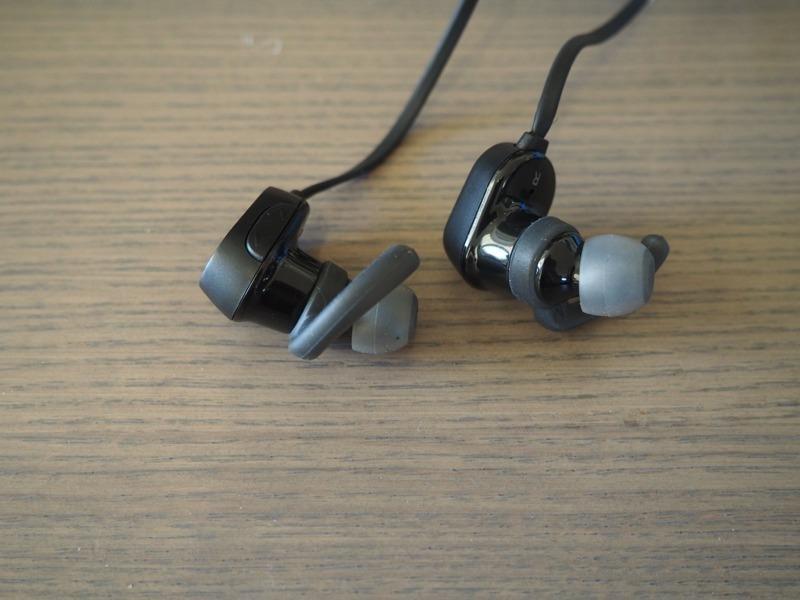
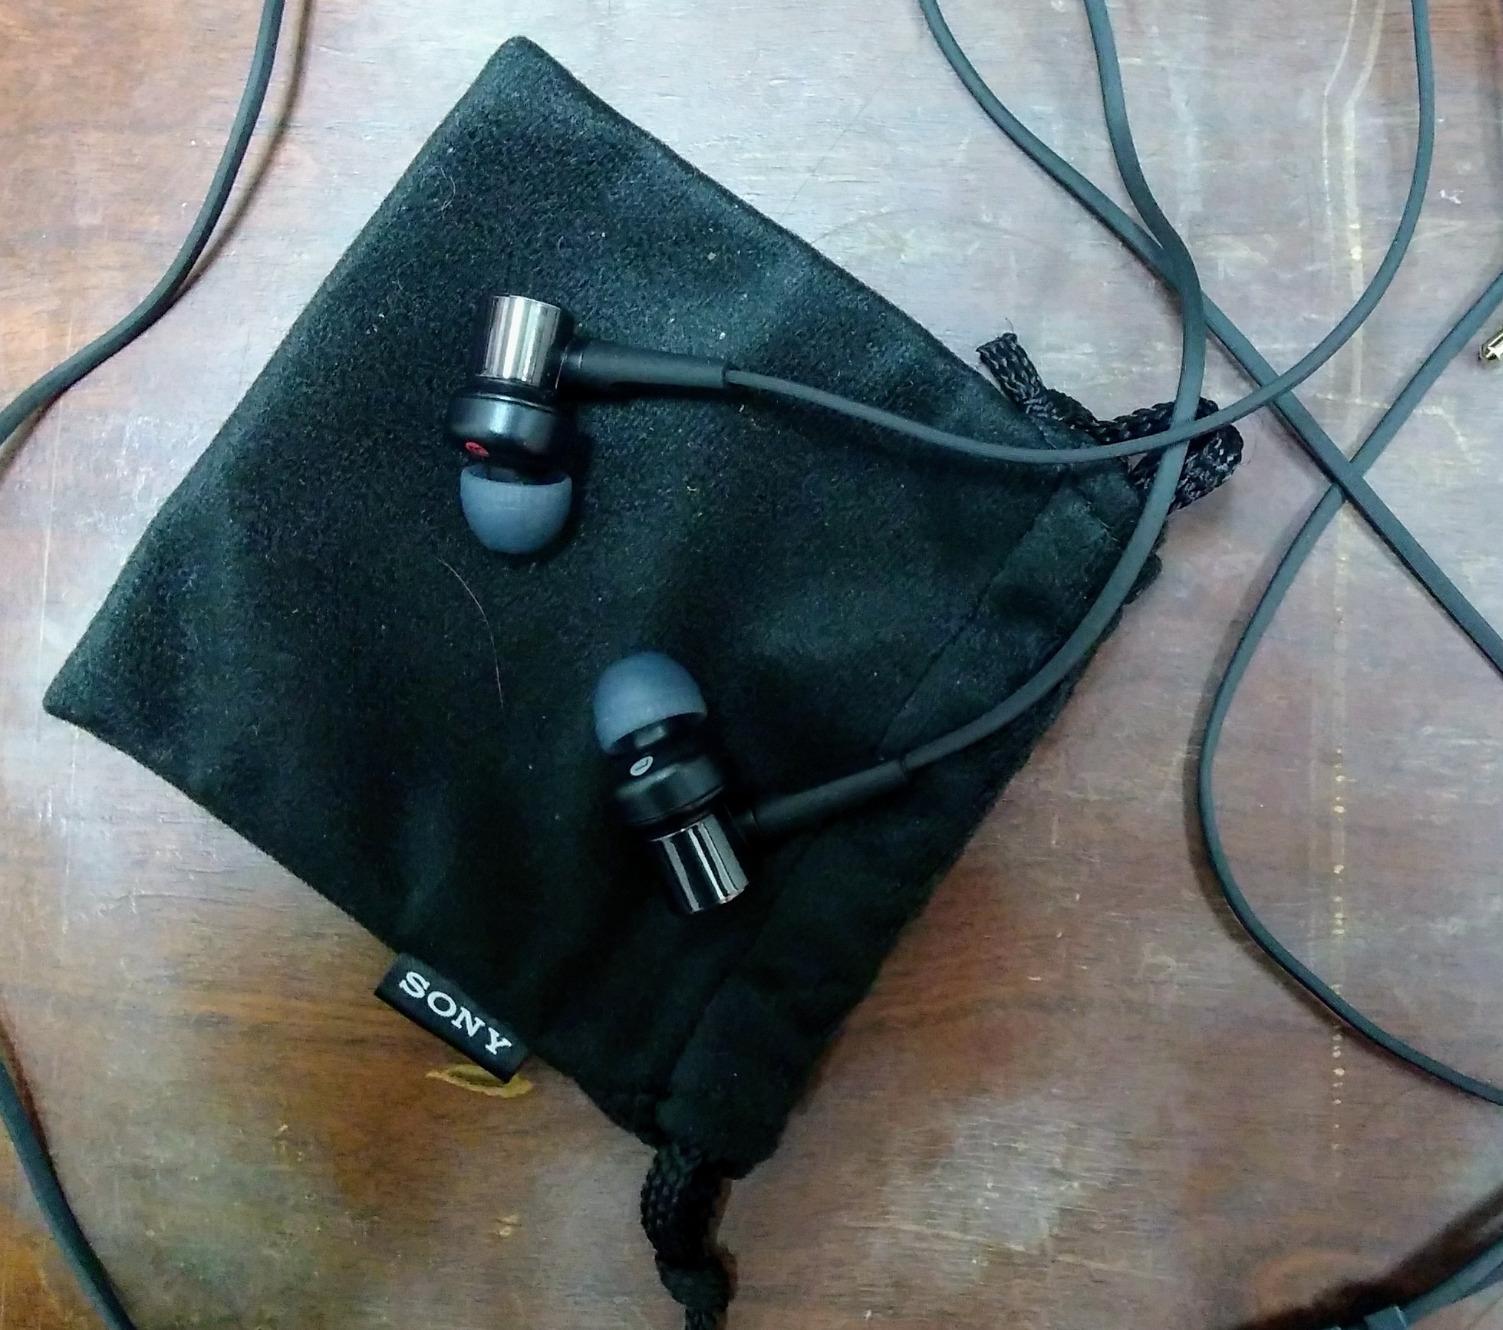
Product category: headphones
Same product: no